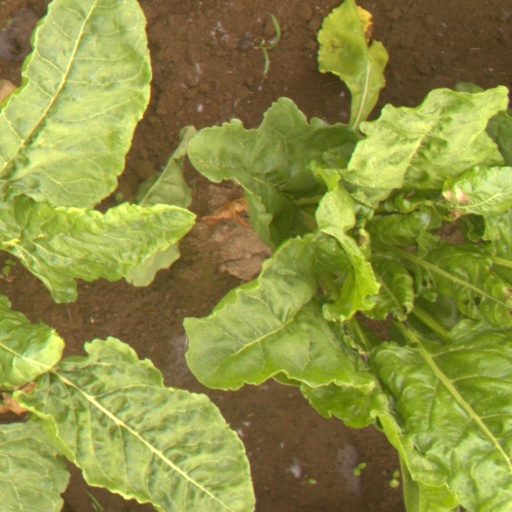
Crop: sugar beet